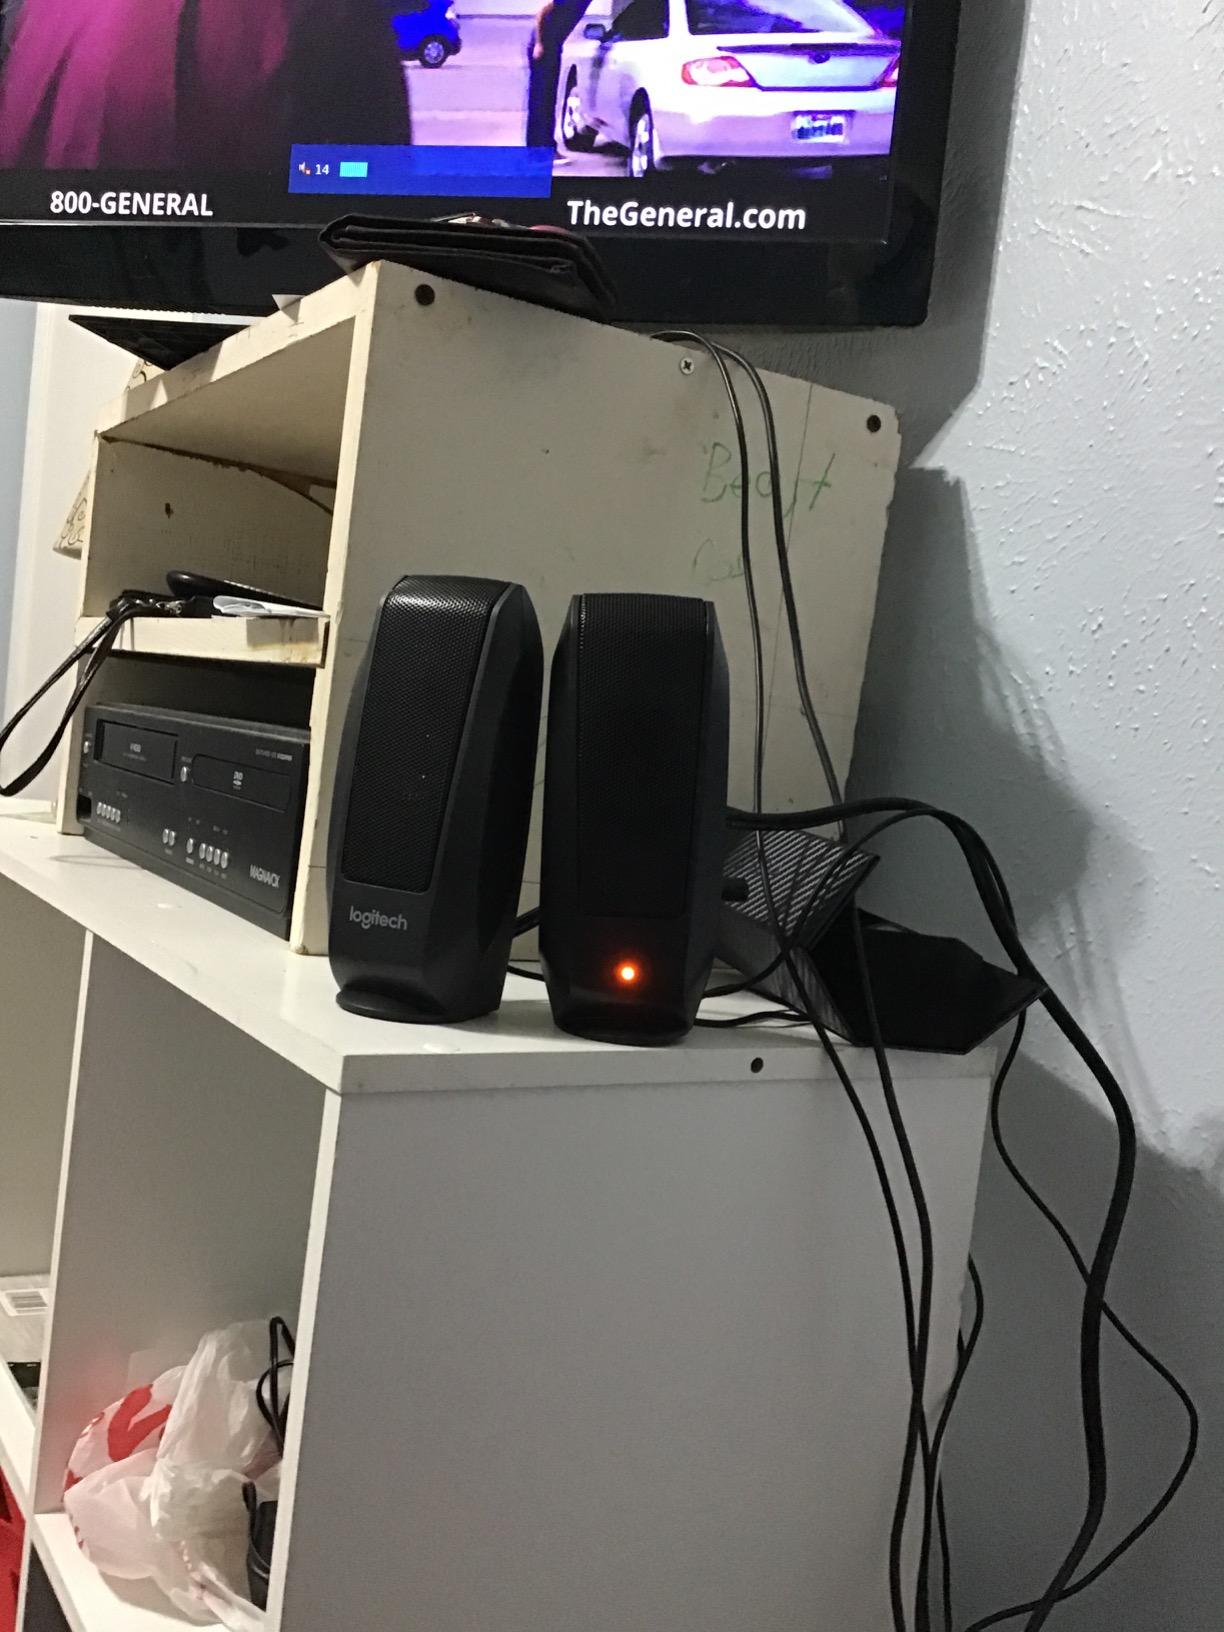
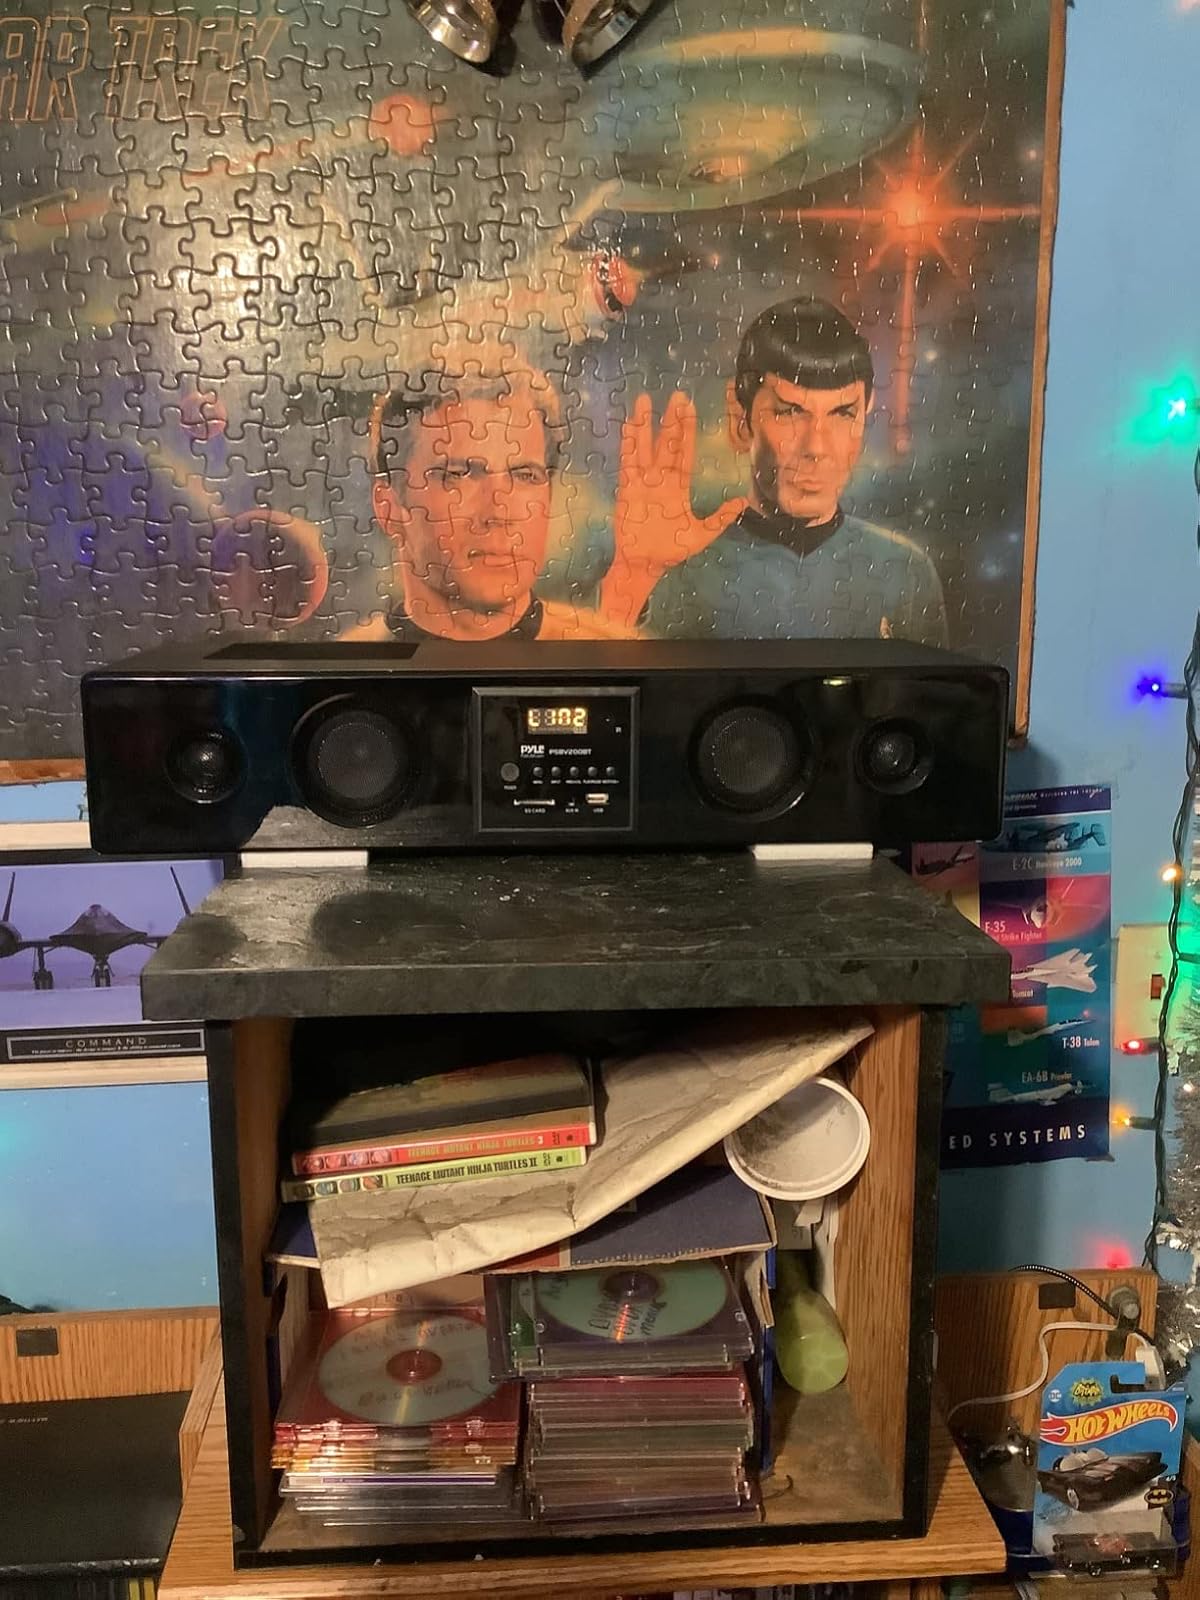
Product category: speaker
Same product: no